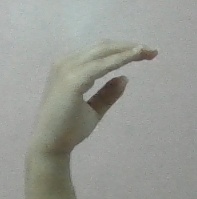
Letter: jeem